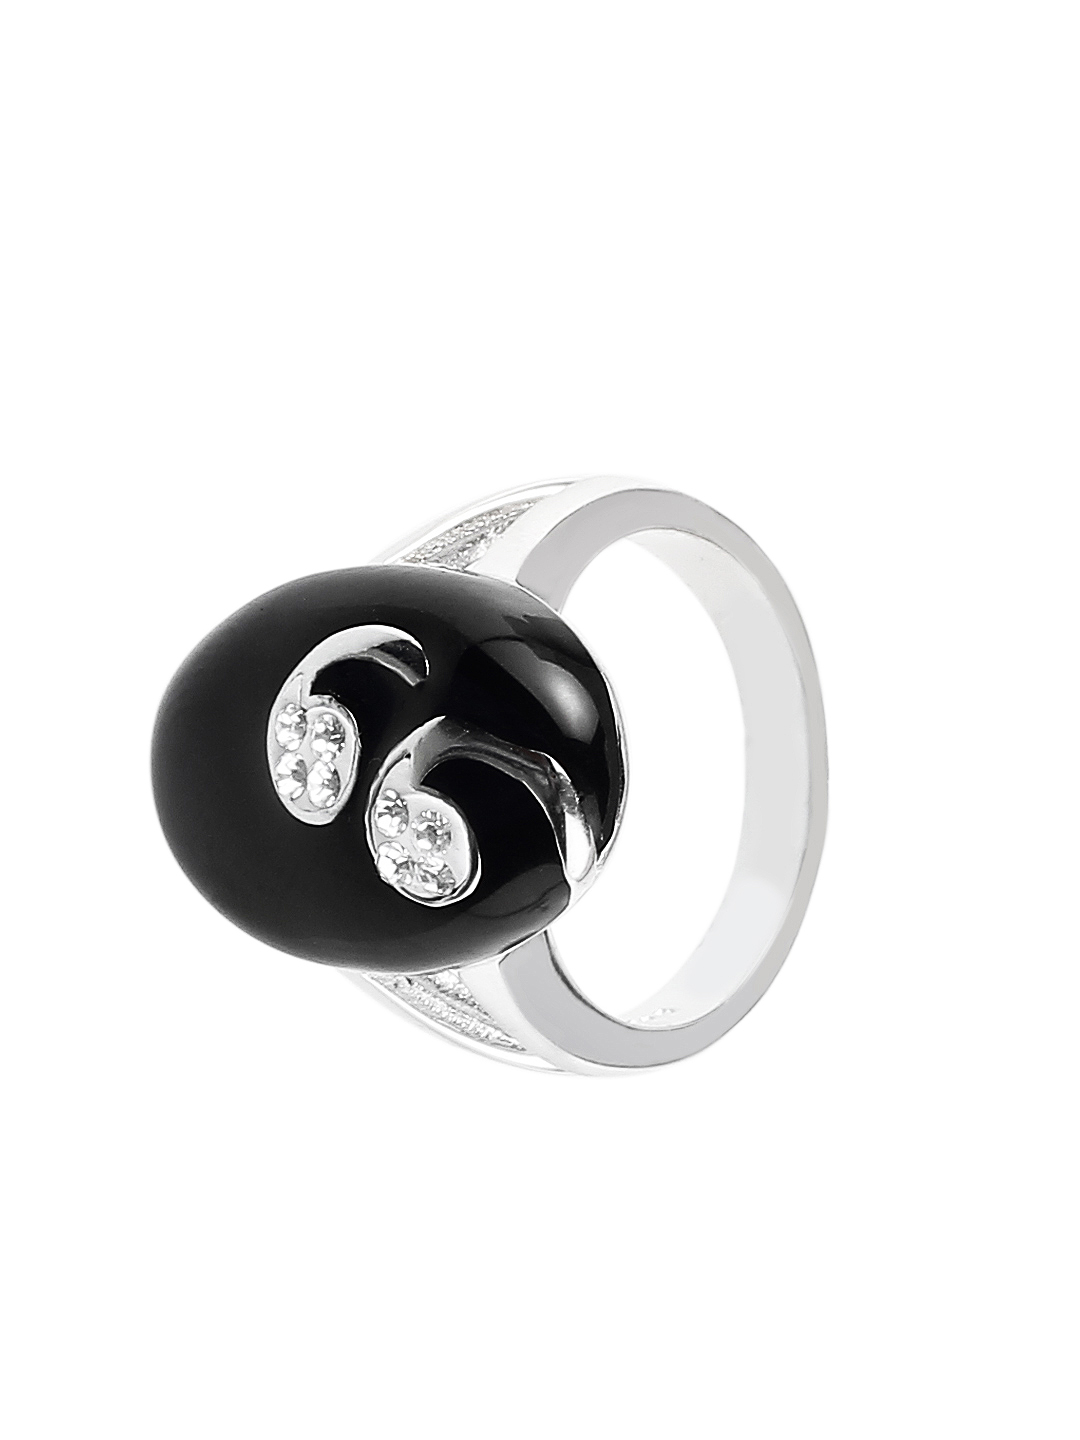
Lucera Silver Ring
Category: Accessories / Jewellery / Ring
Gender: Women
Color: Silver
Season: Summer 2015
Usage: Casual